Congo–Nile Divide

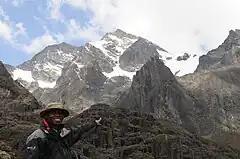
Ruwenzori Mountains in the central part of the divide, to the west of the Albertine rift

The Congo–Nile divide runs southeast and then south along the border between South Sudan and Uganda to the east and the Central African Republic and Democratic Republic of the Congo (DRC) to the west.